Paint-billed crake

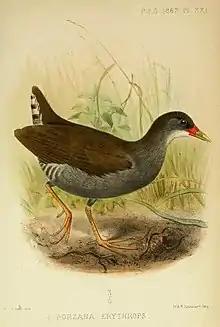

The paint-billed crake is long and weighs about . One specimen had a wing of , a tarsus of , and weighed . The species gets its common name from its red and yellow bill; it has bright red legs. The sexes are alike. The nominate subspecies has a brown crown, nape, and upperparts including the tail. Its throat is white and its face, throat, and breast are gray. Its flanks, belly, and vent are barred black and white. "N. e. olivascens" is similar but darker and with less white on its throat.